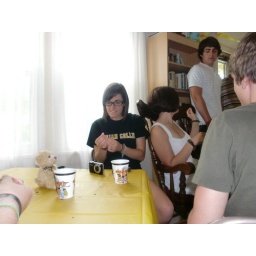
Me attempting to shoot confetti into paper cups :) note the determination in my face